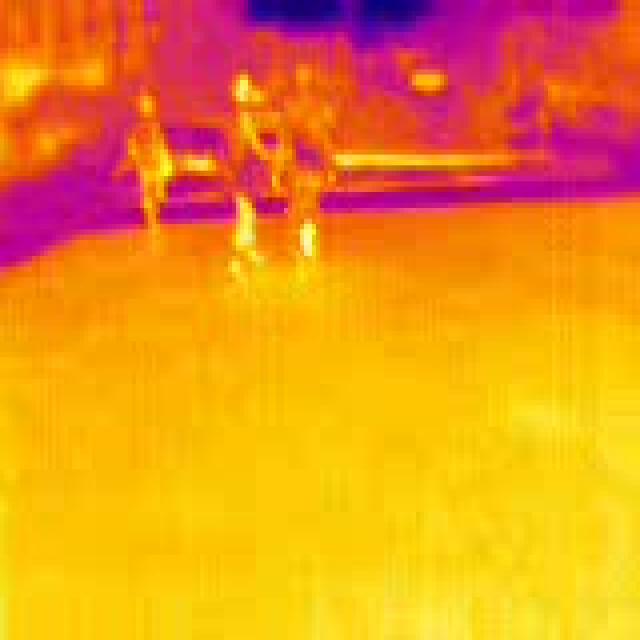
Detected objects:
label: person
label: person
label: person